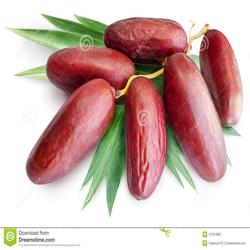
Label: Dates